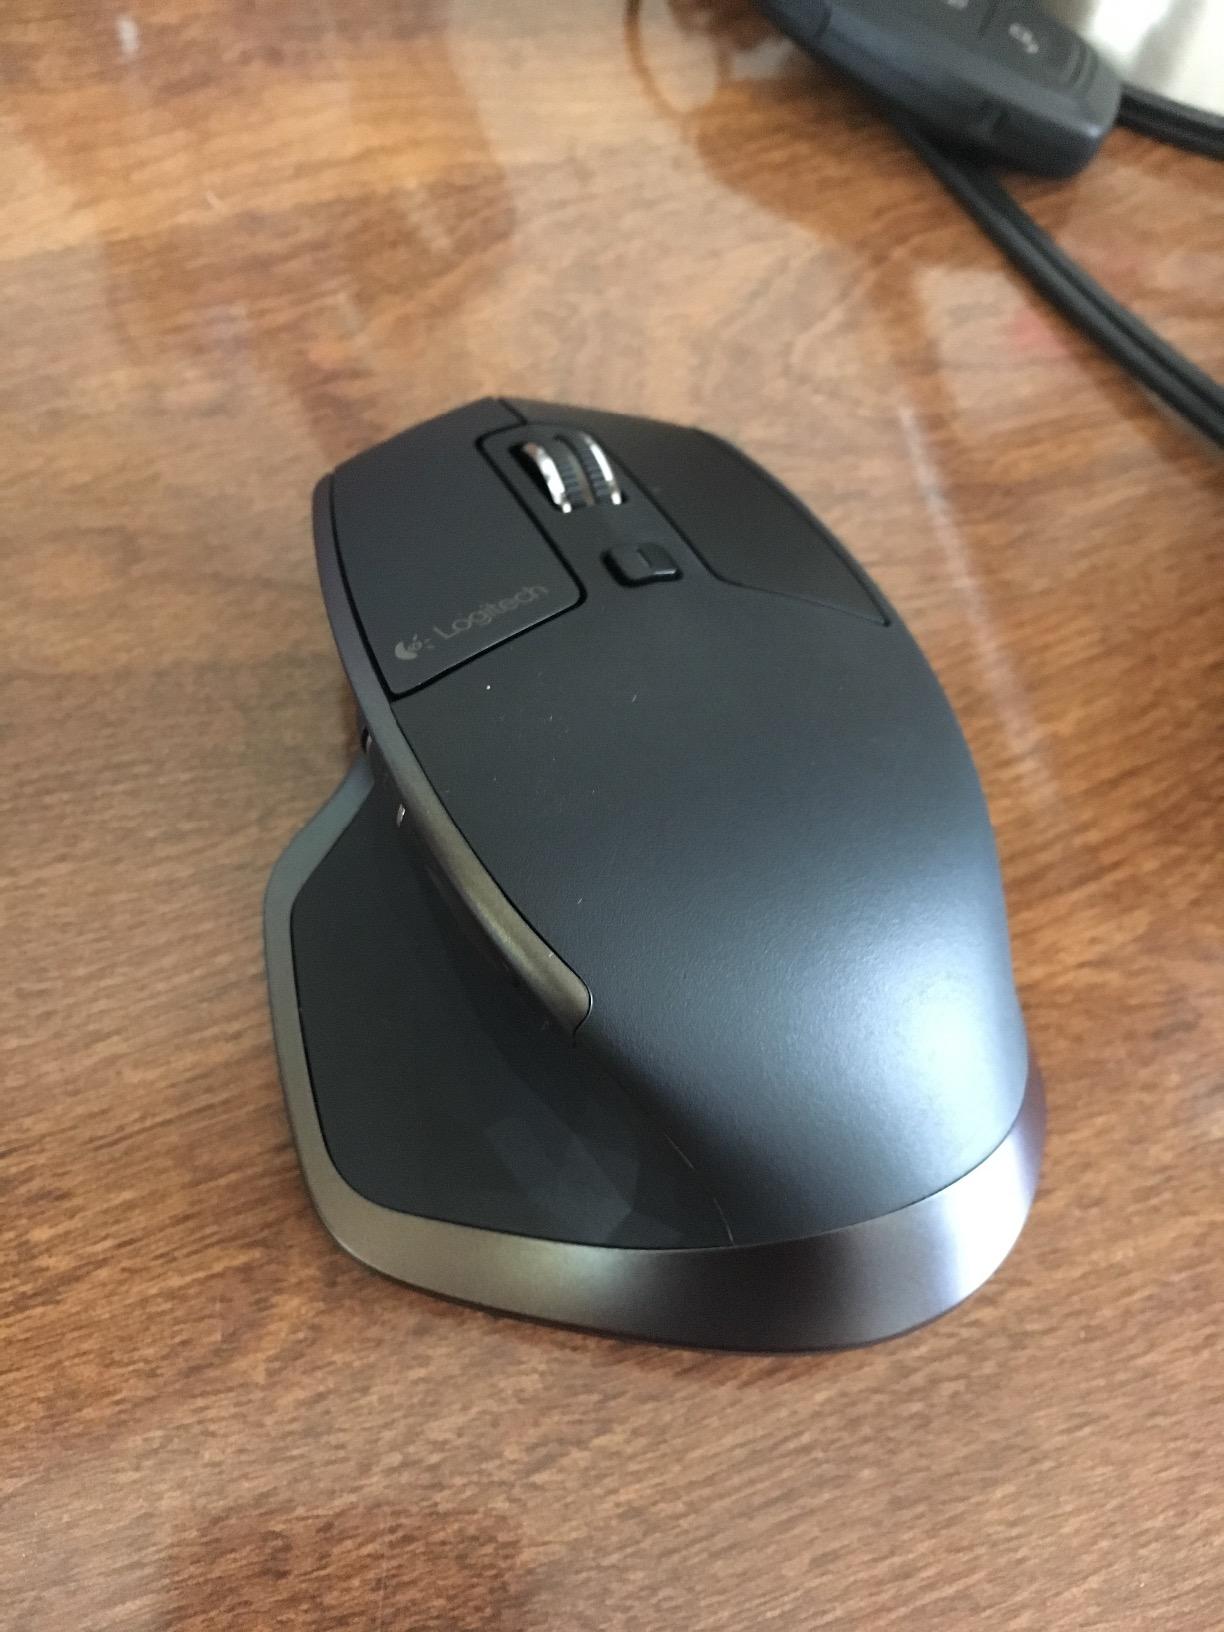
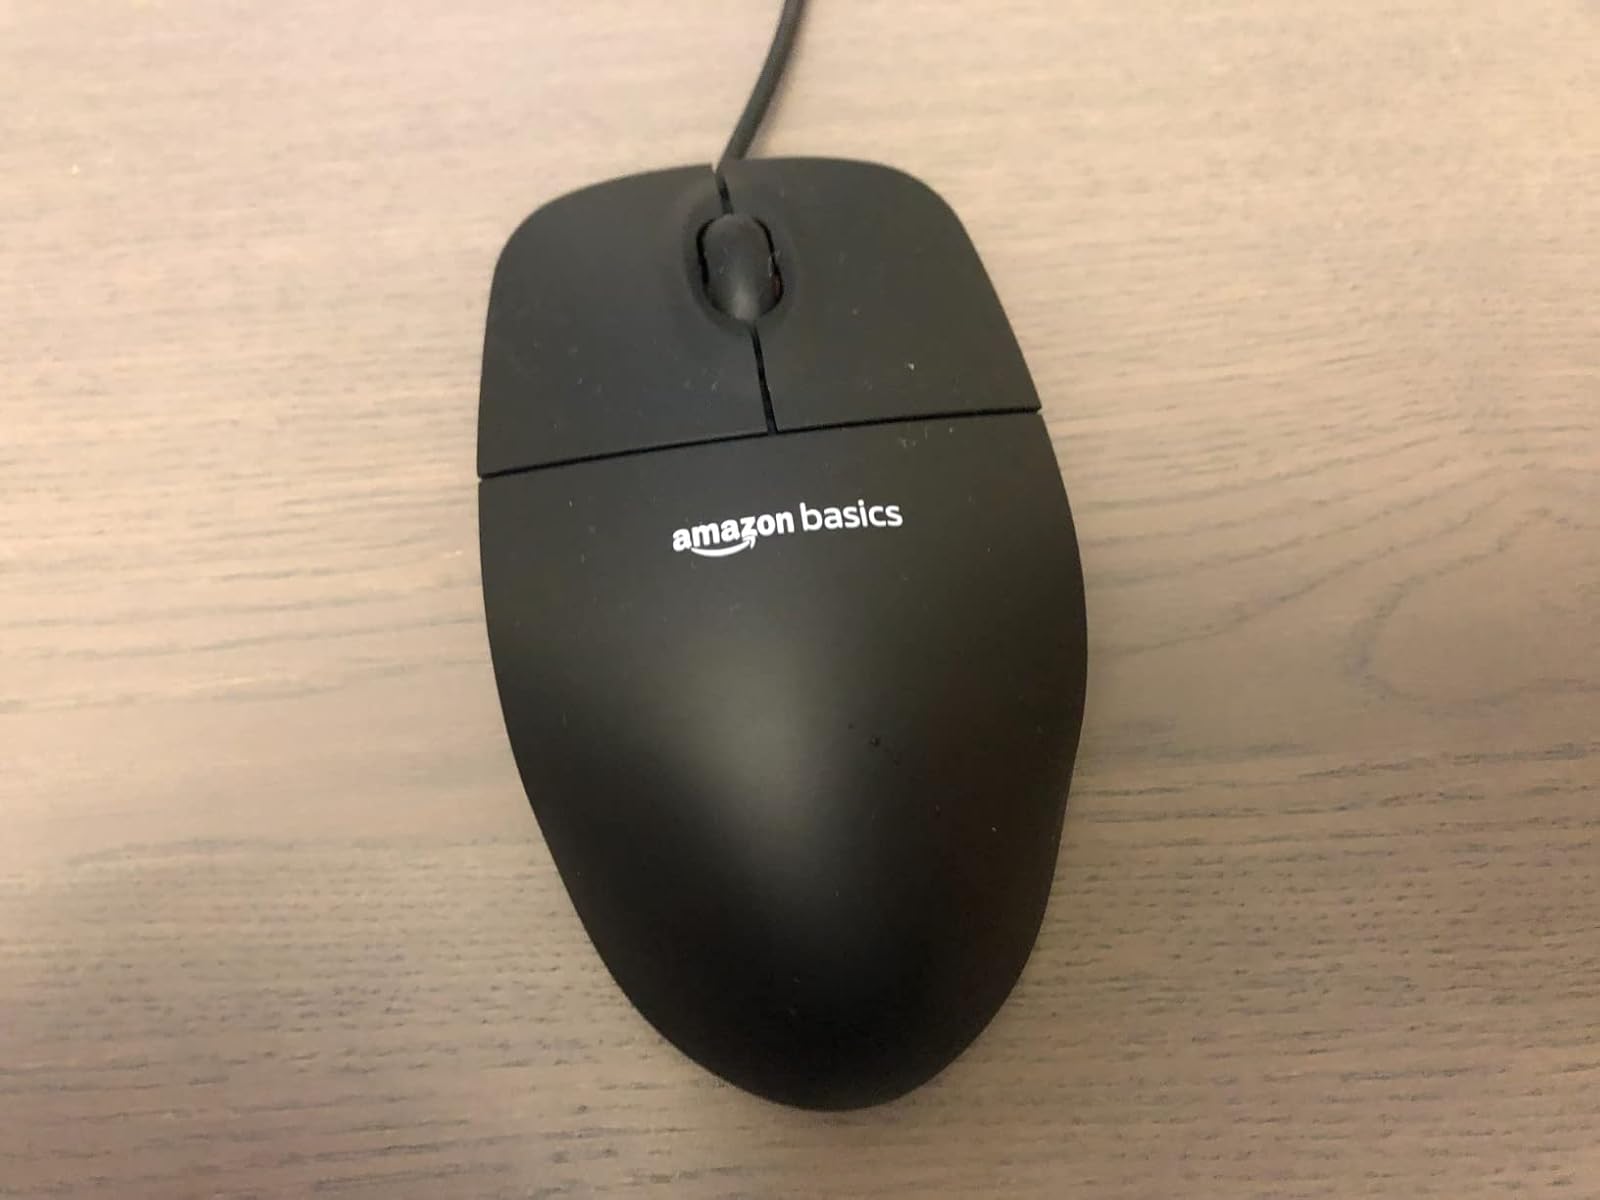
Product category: mouse
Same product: no